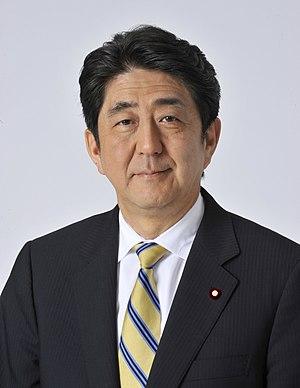
L'empereur du Japon est le chef de l'État japonais de facto. Historiquement, cependant, le pouvoir impérial a souvent été usurpé de fait par des chefs de familles puissantes, dont les mieux connus sont les shoguns.
Le Japon, en forme longue l'État du Japon, en japonais Nihon ou Nippon et Nihon-koku ou Nippon-koku respectivement, est un pays insulaire de l'Asie de l'Est, situé entre l'océan Pacifique et la mer du Japon, à l'est de la Chine, de la Corée du Sud et de la Russie, et au nord de Taïwan. Étymologiquement, les kanjis qui composent le nom du Japon signifient « pays d'origine du Soleil » ; c'est ainsi que le Japon est désigné comme le « pays du soleil levant ».
Shinzō Abe, né le 21 septembre 1954 à Nagato, est un homme d'État japonais. Il est Premier ministre du Japon du 26 septembre 2006 au 26 septembre 2007 et depuis le 26 décembre 2012.
Le sommet du G20 de 2019 est la quatorzième réunion du Groupe des vingt. Il se tient les 28 et 29 juin 2019 à Osaka, au centre de congrès Intex Osaka.